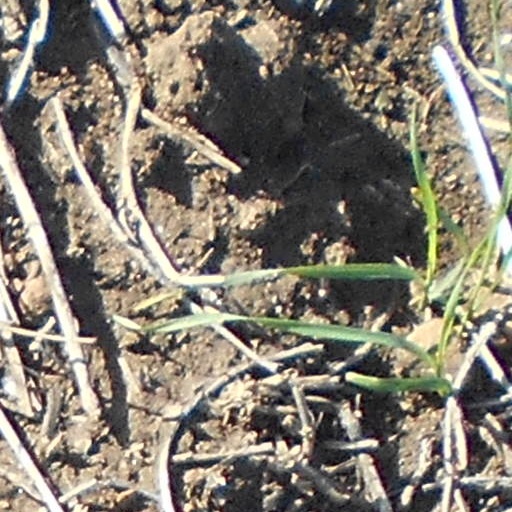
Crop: wheat